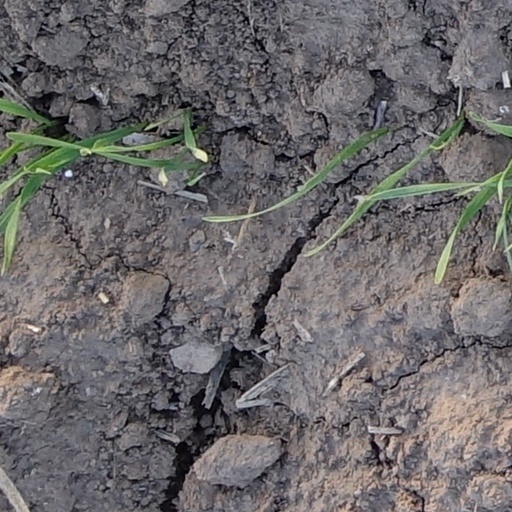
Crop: wheat